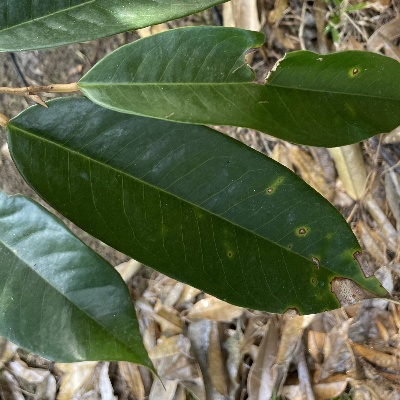
Label: Leaf_Phomopsis